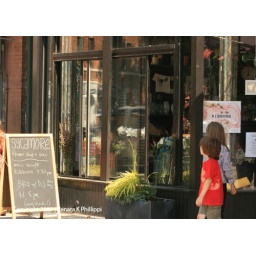
This was an antique furniture store. It's now a flower shop and bar (only in NYC).